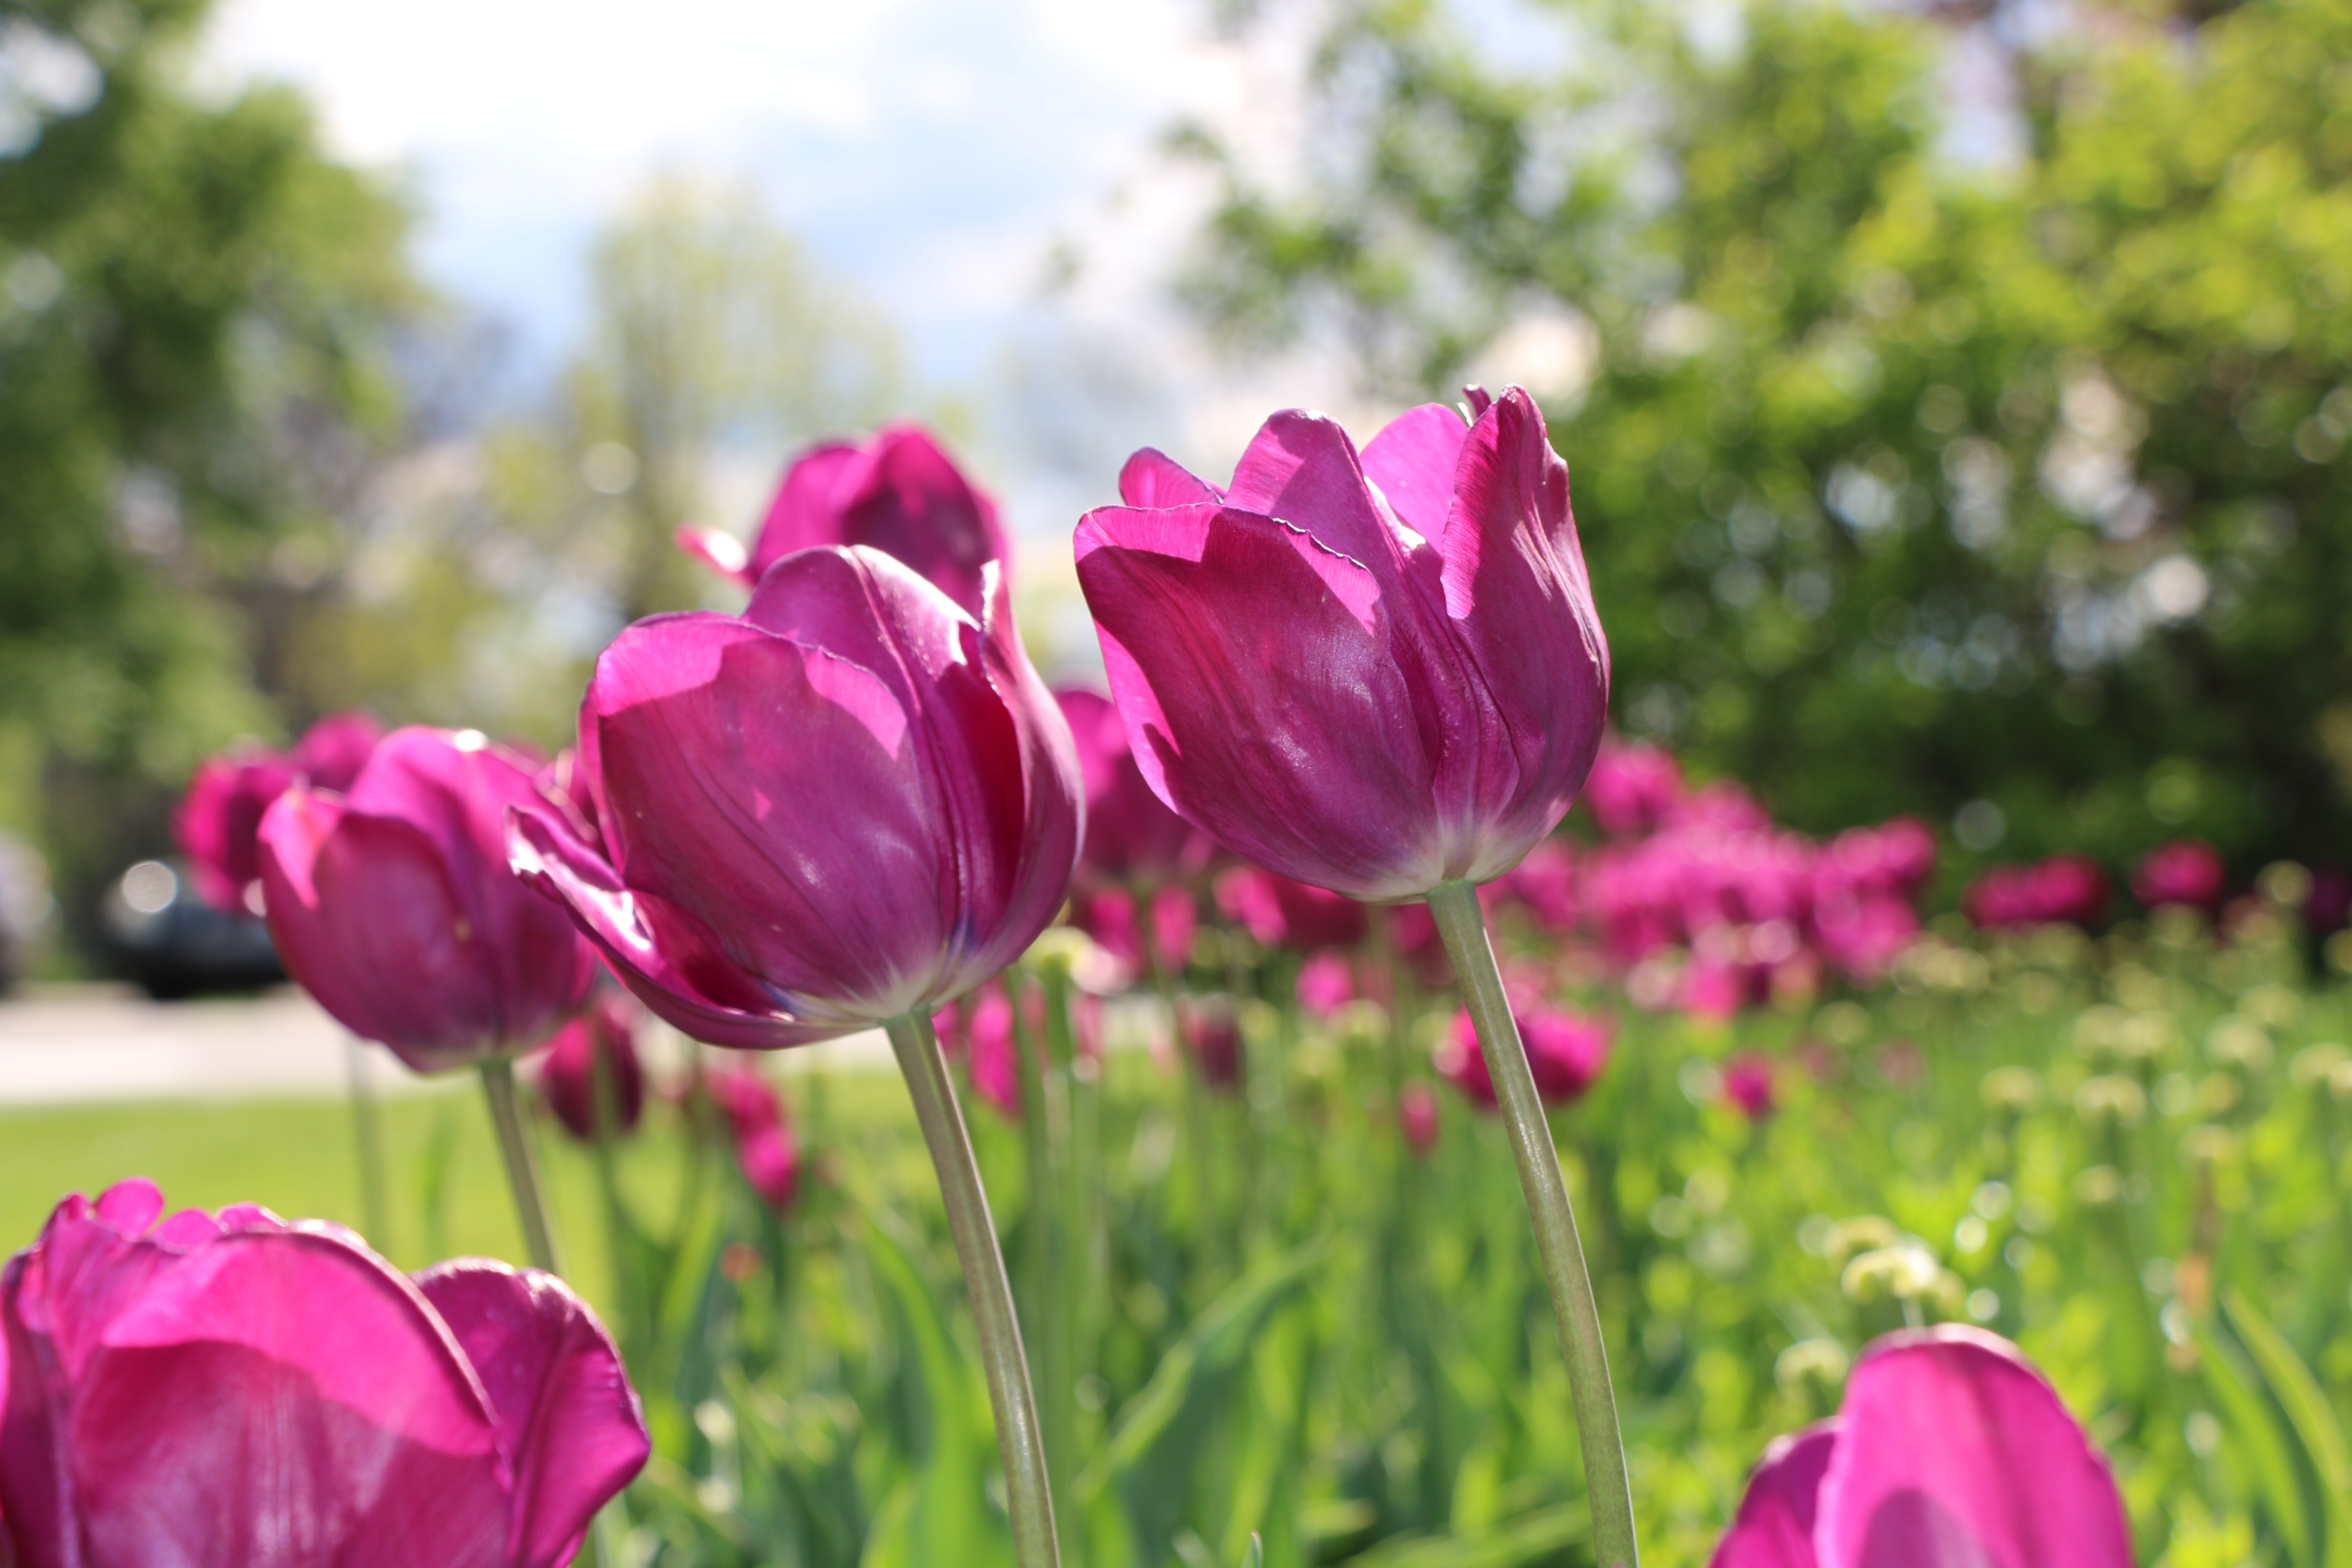
blossom, plant, flower, petal, tulip, botany, colorful, flora, delicate, flowering plant, sun filled, land plant